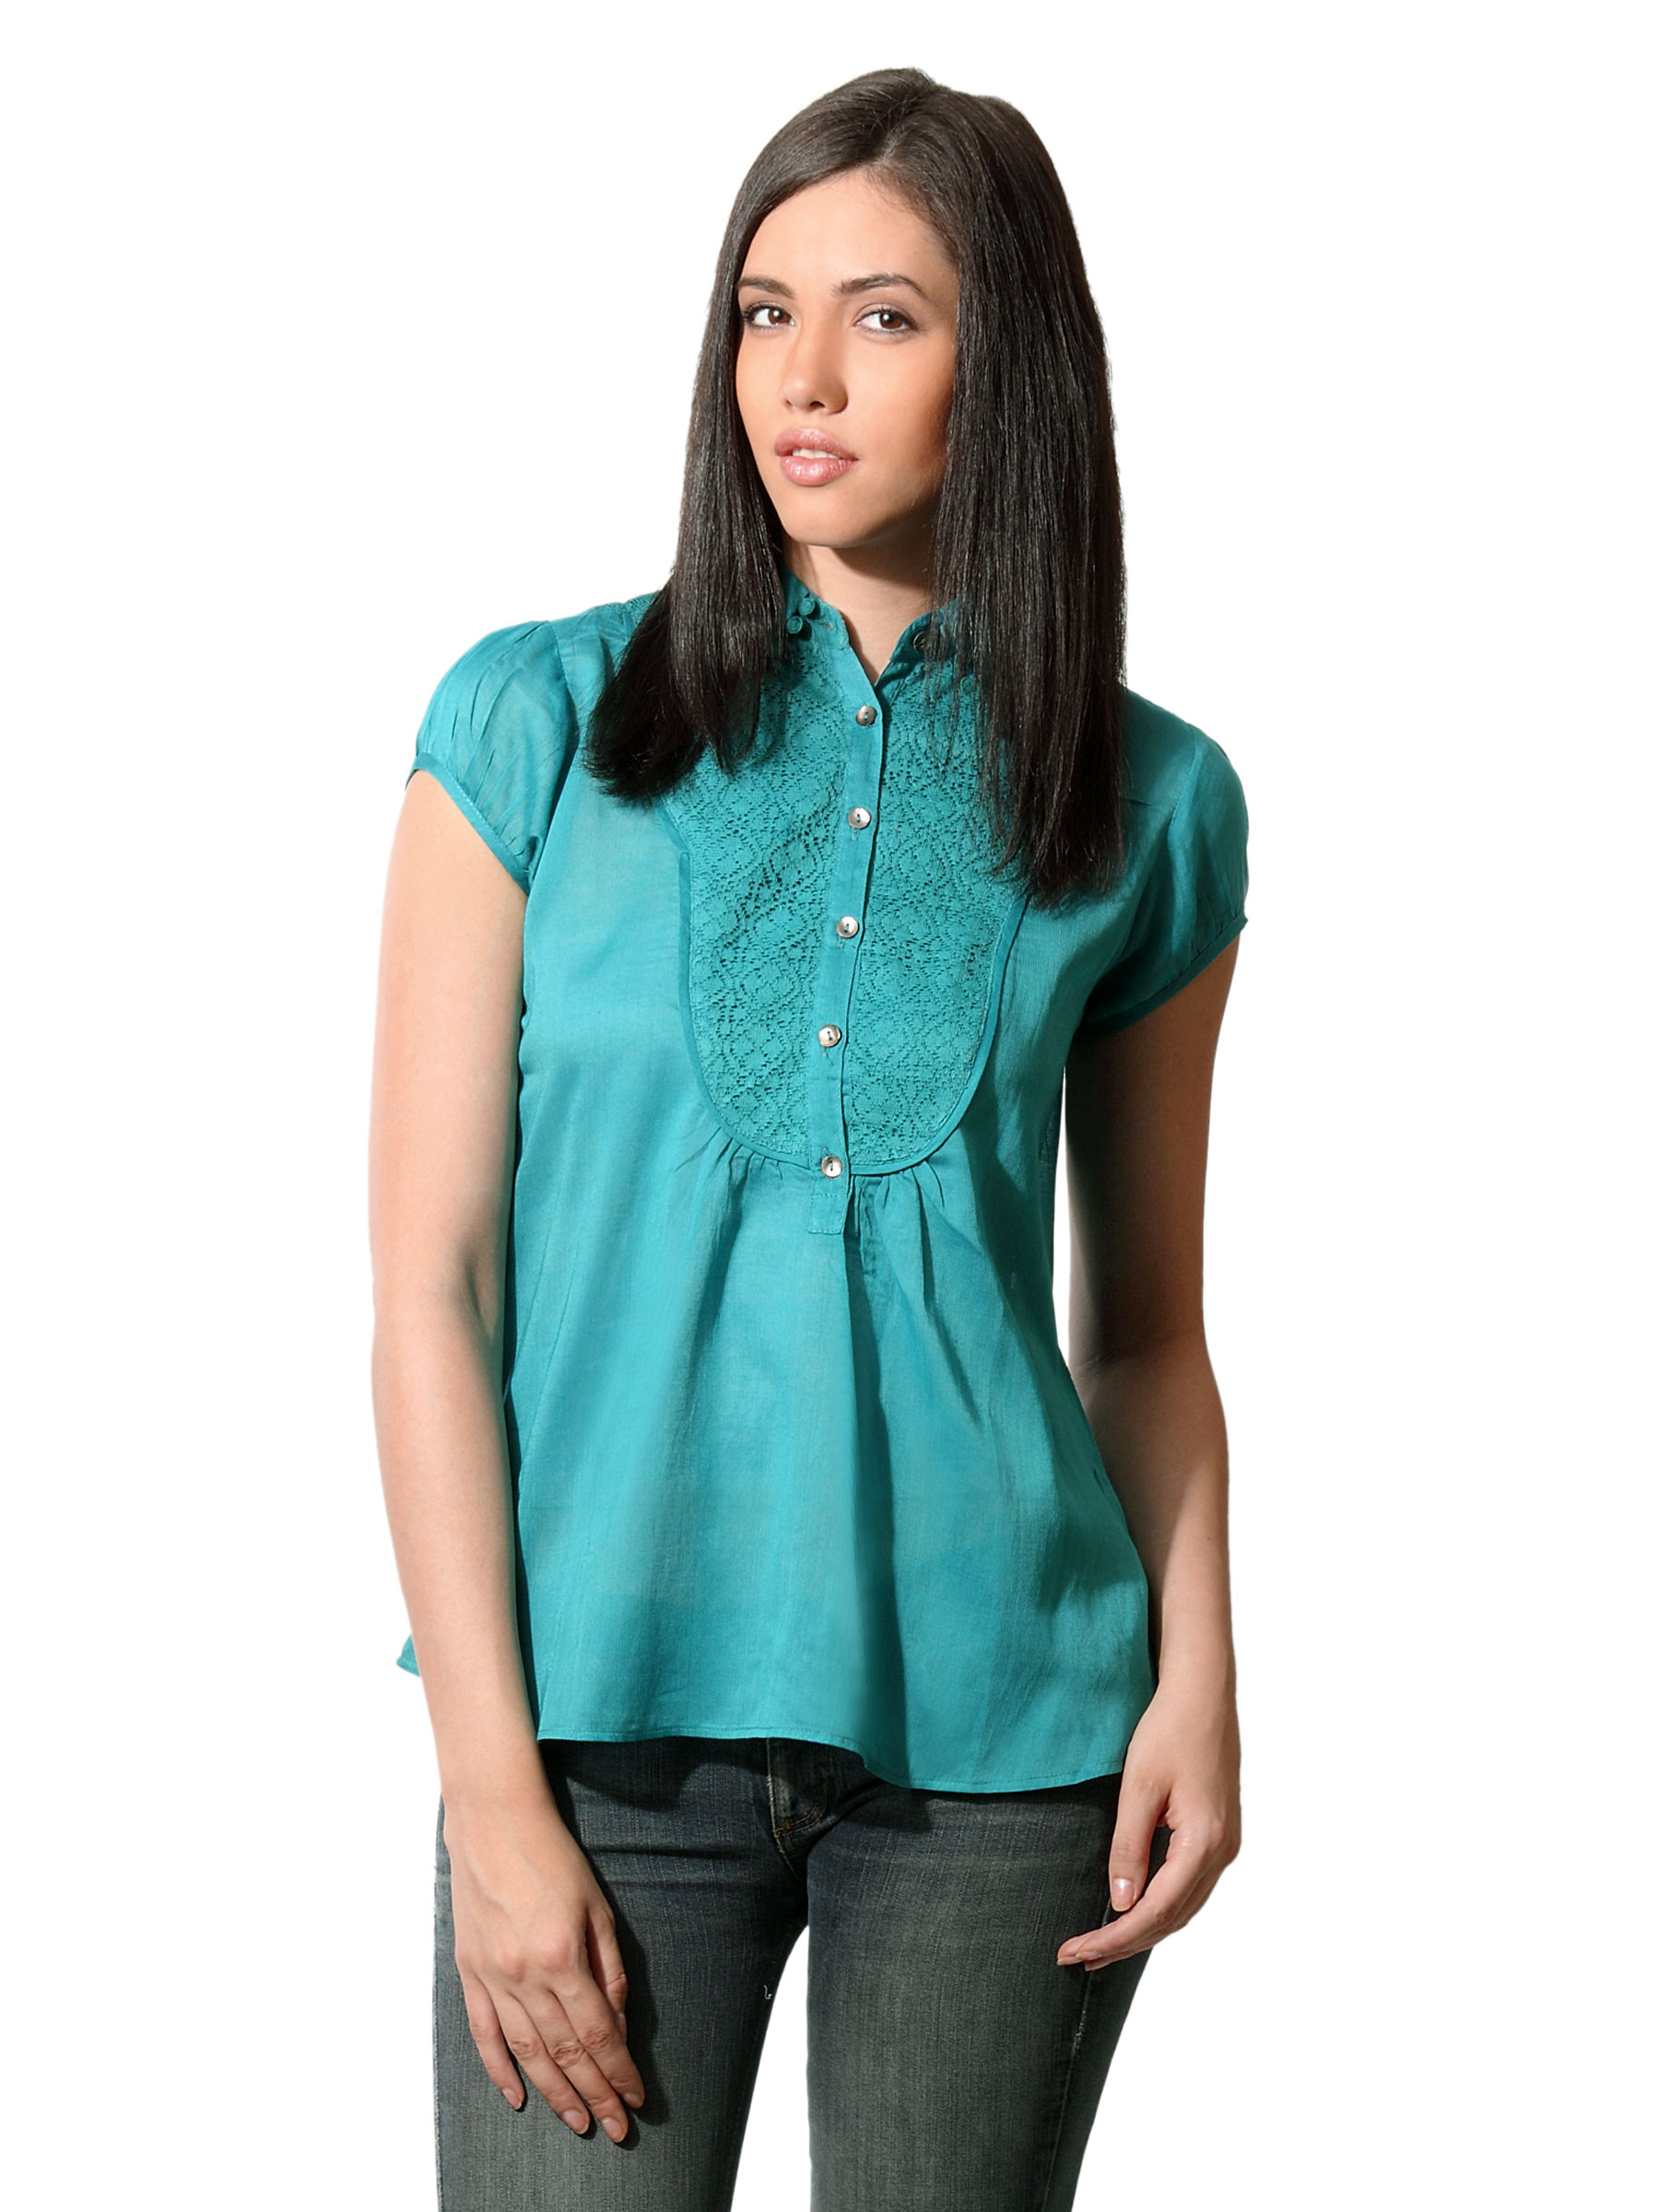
Mineral Women Teal Top
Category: Apparel / Topwear / Tops
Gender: Women
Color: Teal
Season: Summer 2012
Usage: Casual